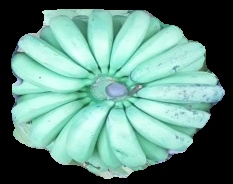
Variety: pachbale
Grade: grade2